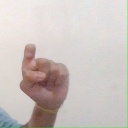
अक्षर: इ